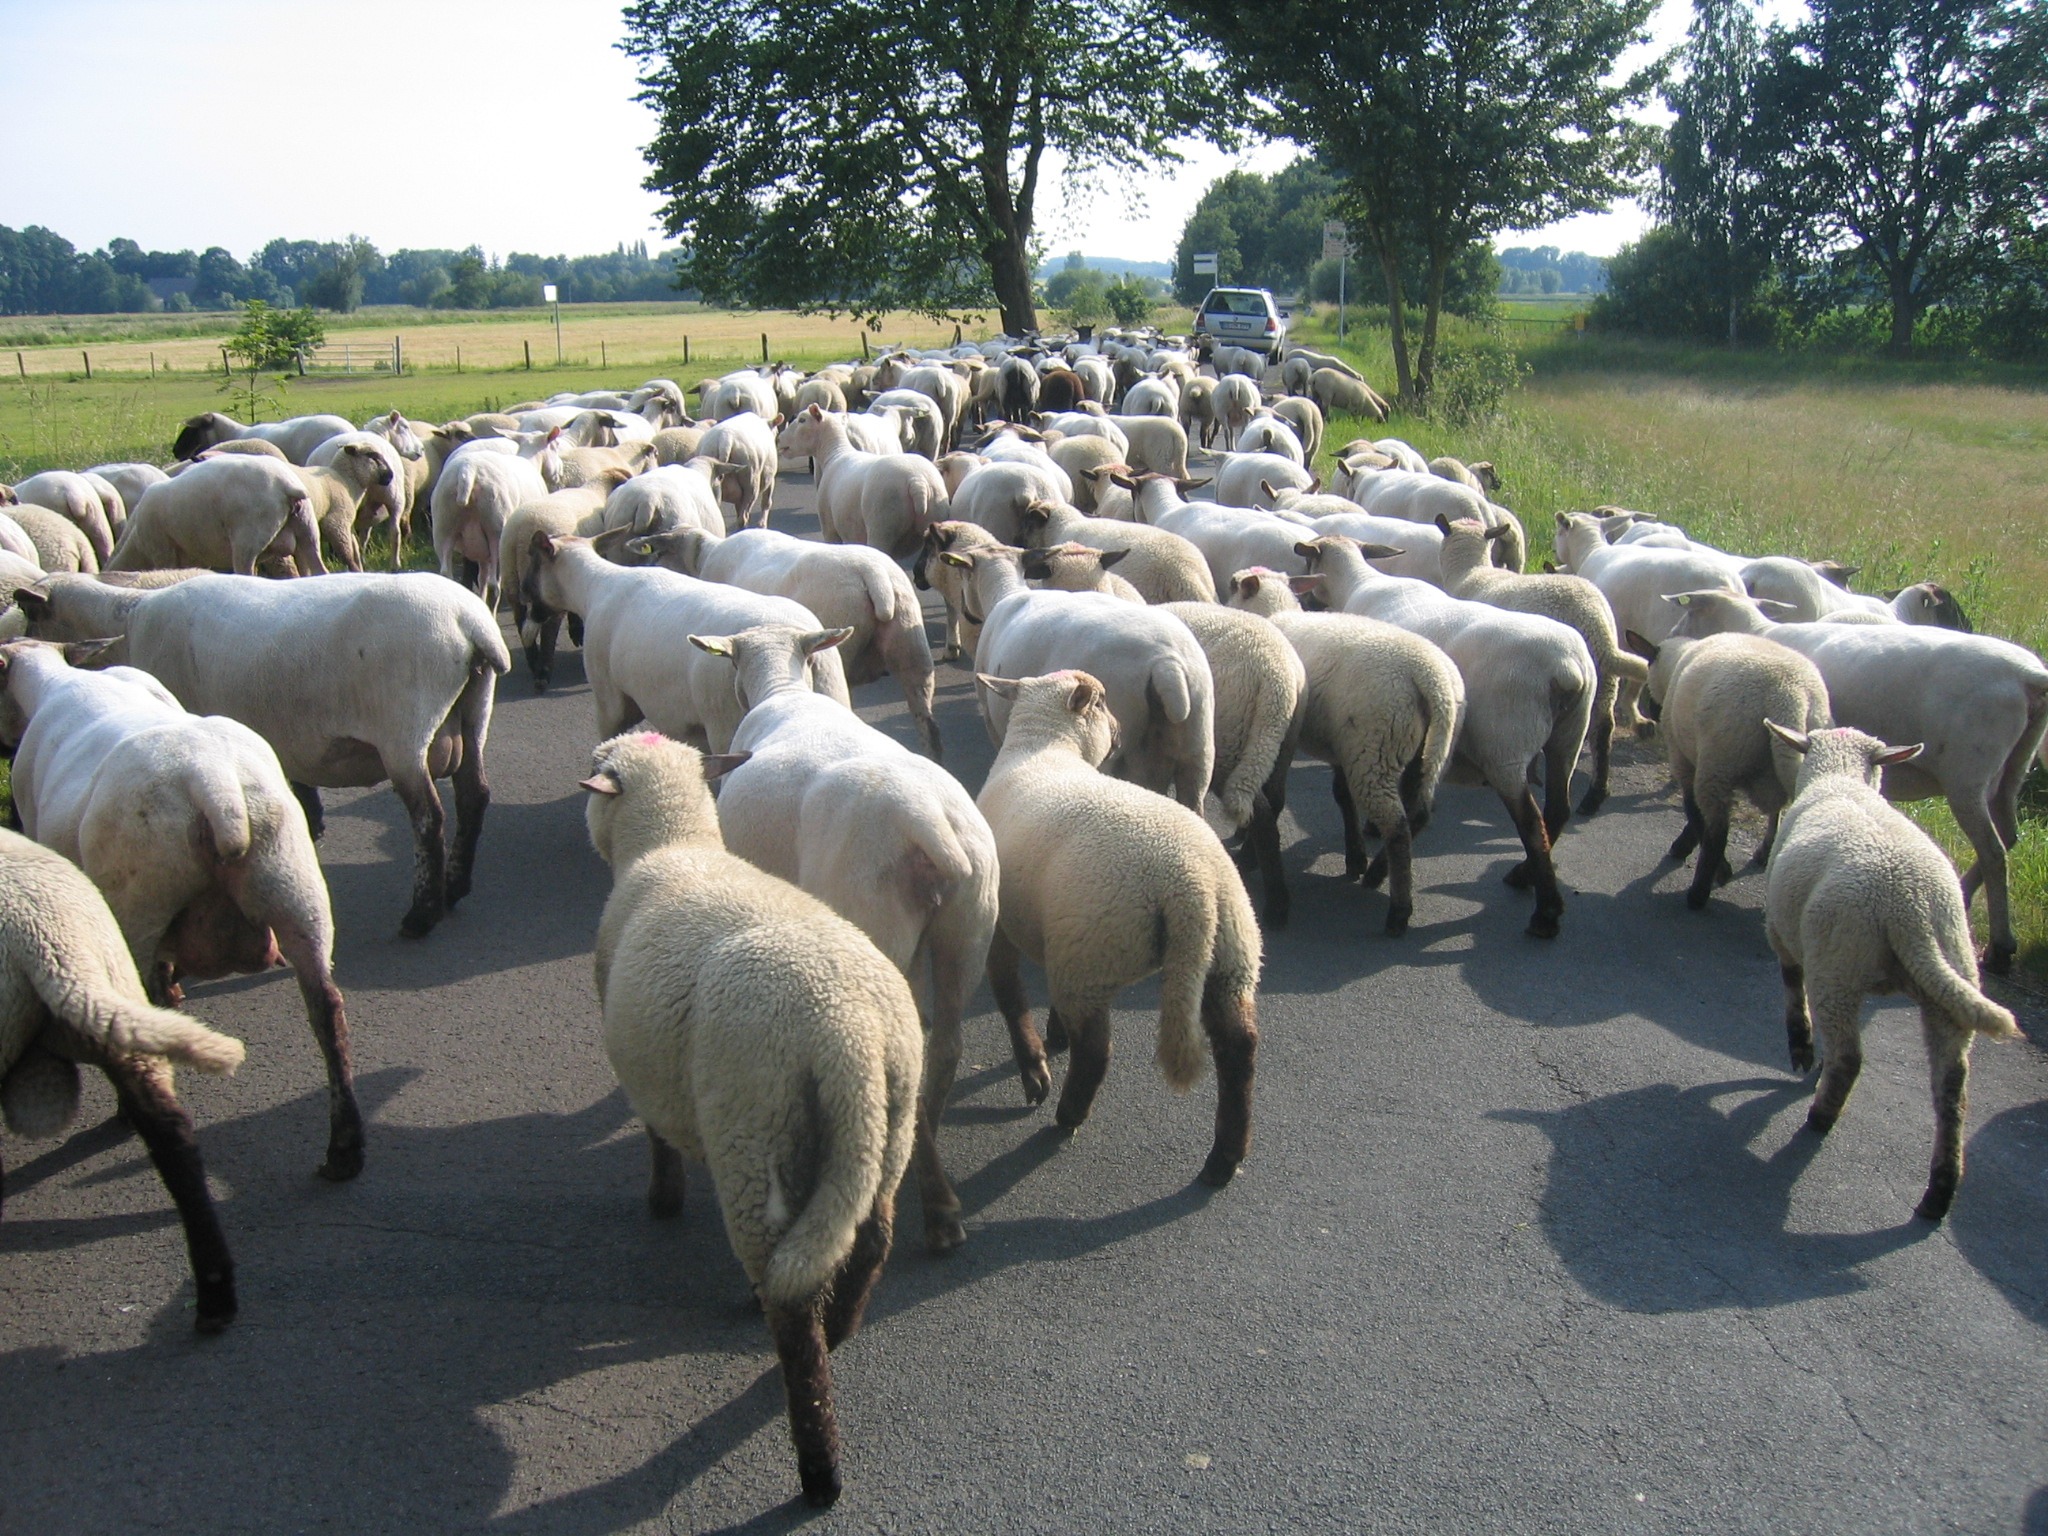
landscape, nature, grass, sky, road, countryside, country, summer, rural, spring, herd, pasture, grazing, sheep, mammal, trees, outside, clouds, fields, vertebrate, germany, sheeps, blocking, goatherd, bunde